Central Bank of Ireland

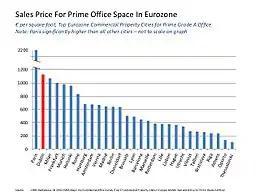
Comparison of the sales price of Dublin prime office with other EU–28 countries (2016)

Exaggerated credit cycles are a documented feature of tax havens as global capital markets misprice the "headline" debt-to-GDP in benign times, only to reprice aggressively in less benign times, leading to a credit crisis (discussed in tax haven credit cycles). In 2017, the Central Bank of Ireland responded to this issue, post-leprehaun economics, by introducing Modified gross national income (or GNI*), as a more appropriate measure for Ireland's economy.